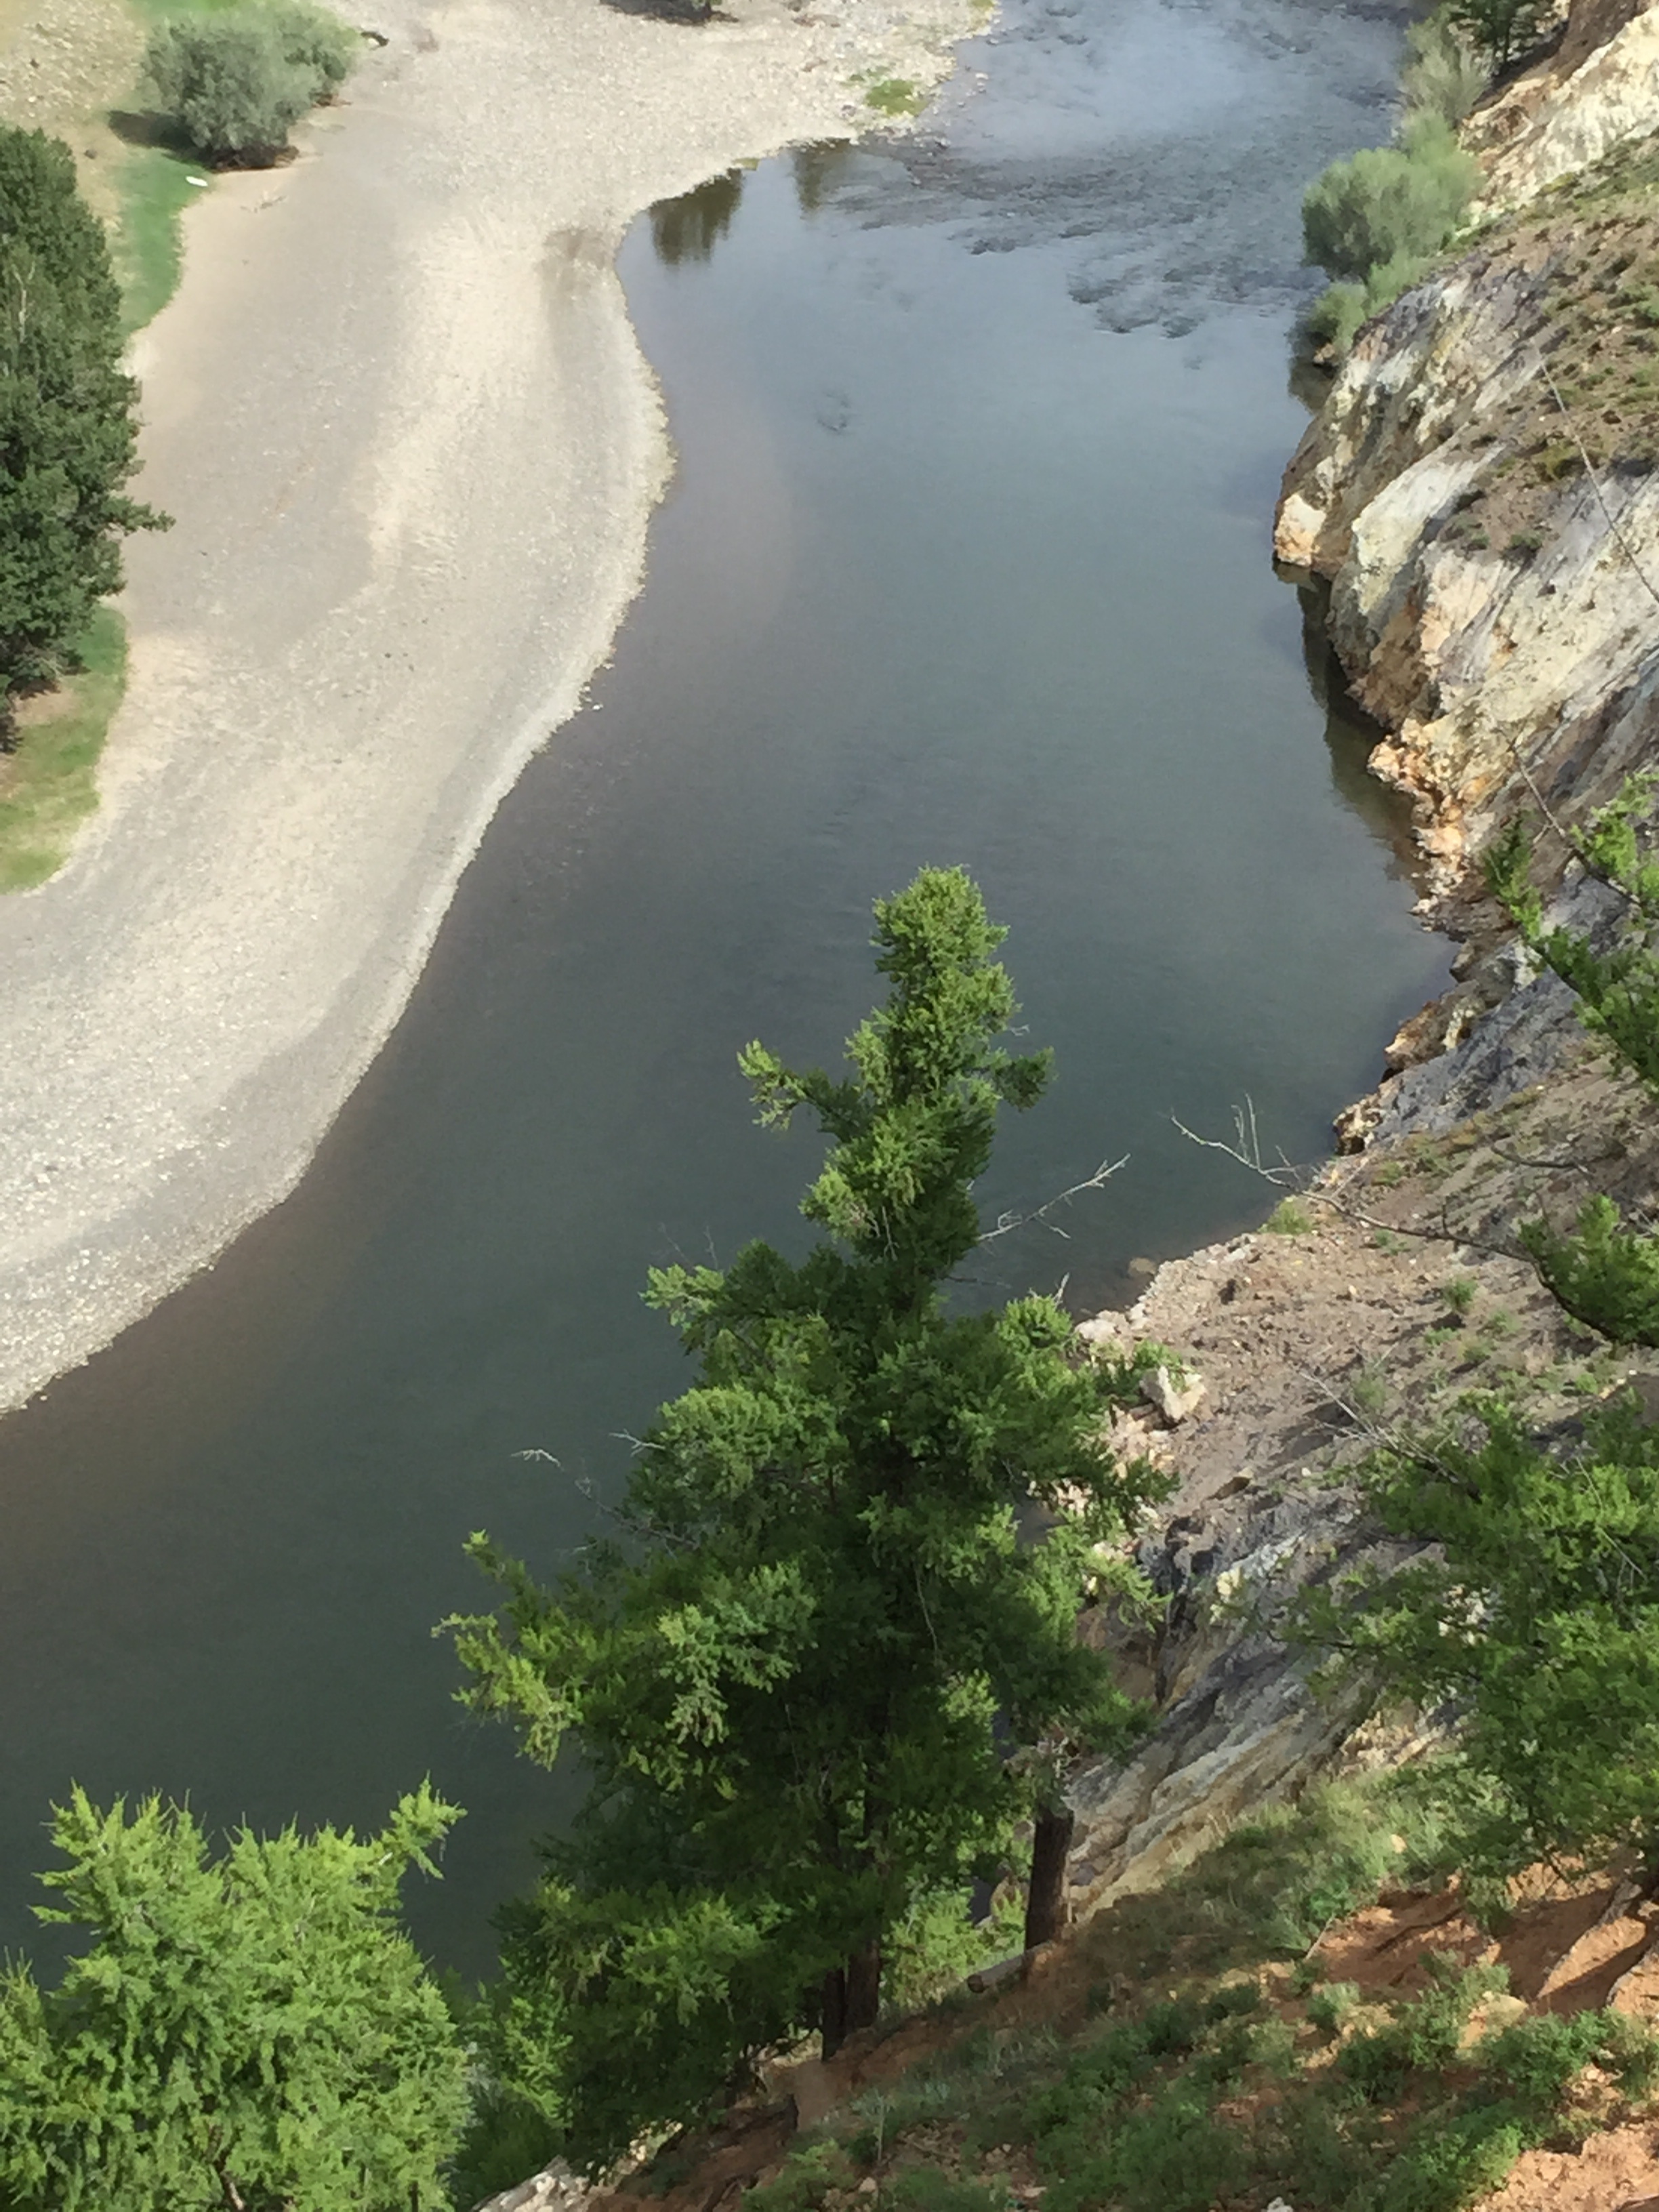
lake, river, stream, reservoir, terrain, waterway, body of water, geological phenomenon